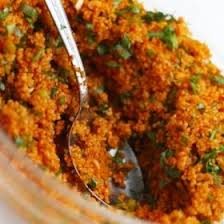
Yemek: kisir